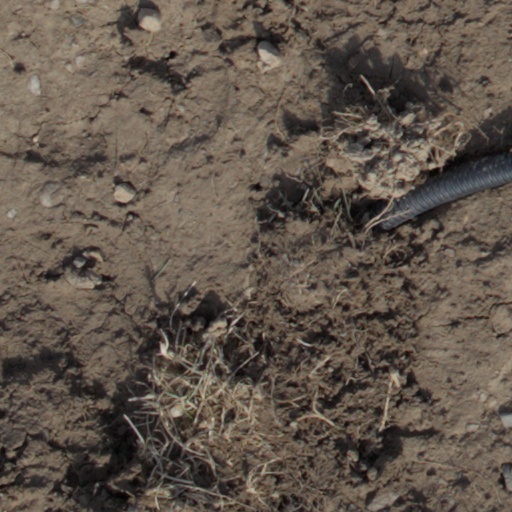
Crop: wheat